Fairey Swordfish

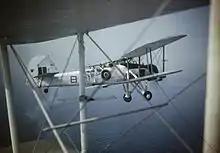
A Swordfish, circa 1943–1944

On 14 June 1940, soon after the Italian declaration of war, nine Swordfish of 767 Naval Air Squadron stationed in Hyeres, Provence-Alpes-Côte d'Azur, France took off for the first Allied bombing raid upon Italian soil. Four days later, 767 Squadron relocated to Bone, Algeria before being split, the training elements returning to Britain while the operational portion proceeded to RAF Hal Far on Malta, where it was re-numbered as 830 Naval Air Squadron. On 30 June, operations re-commenced with an opening night raid upon oil tanks at Augusta, Sicily.